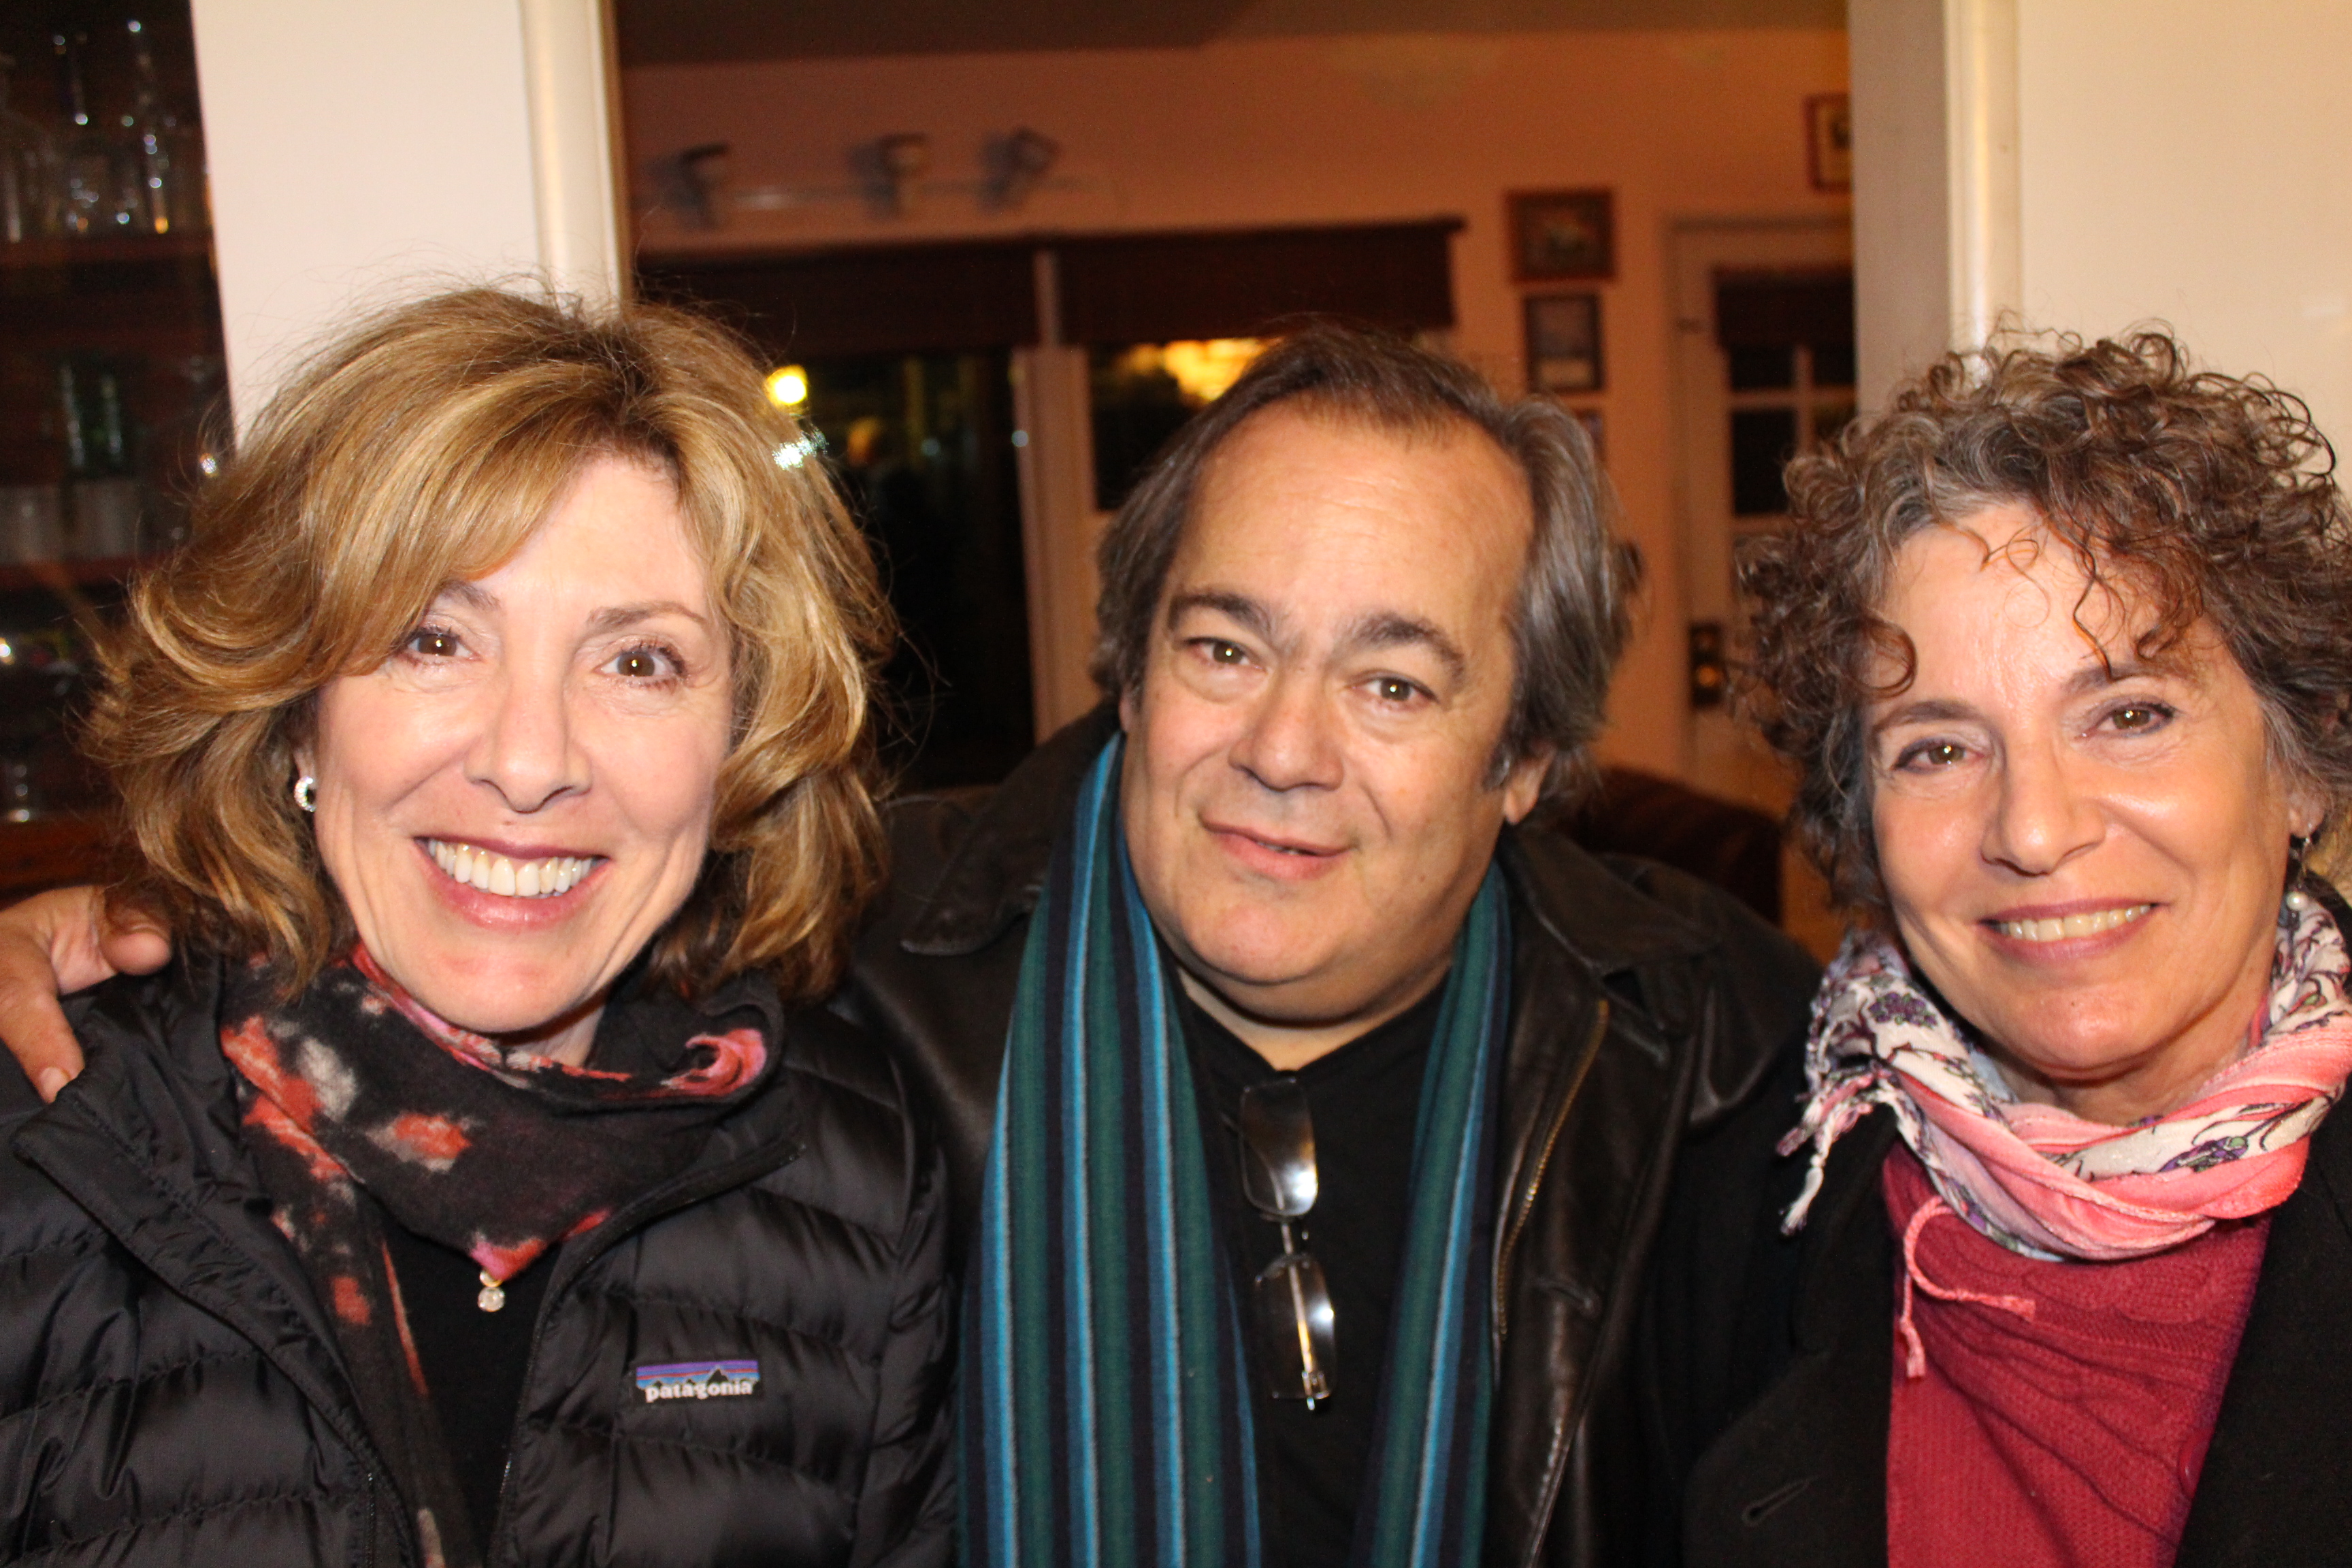
people, meal, socialite